Davenport Neck

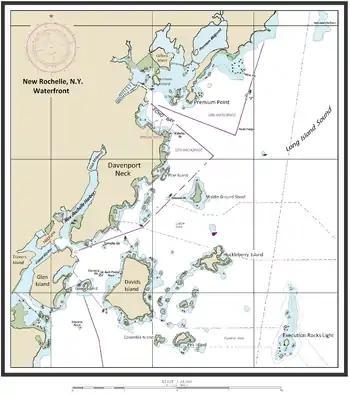
Davenport Neck and Harbor Management Area

Davenport Neck is a peninsula in New Rochelle, New York, extending southwesterly from the mainland into Long Island Sound, and running parallel to the main shore. It divides the city's waterfront into two, with New Rochelle Harbor to the south and southwest, and Echo Bay, to the north and northeast. Glen Island and Neptune Island lie just to the west of the Neck, and Davids and Huckleberry islands lie to the south.